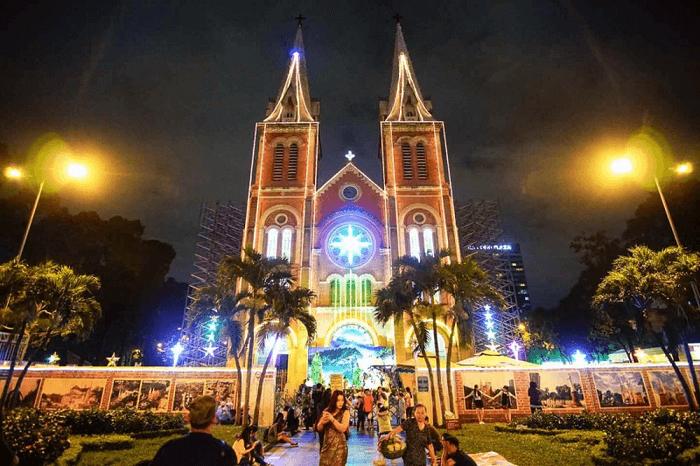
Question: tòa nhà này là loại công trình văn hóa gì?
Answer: đây là nhà thờ